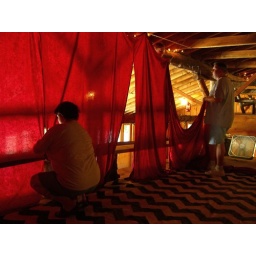
Amanda and Jordan hanging up the curtains in the red room in the upstairs of the barn.